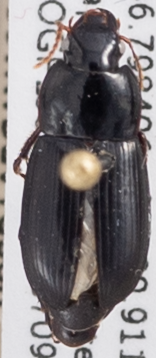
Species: Harpalus opacipennis
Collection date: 2019-07-09
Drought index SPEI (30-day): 0.17
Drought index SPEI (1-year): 1.28
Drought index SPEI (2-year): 1.13